Anthiveyilile Ponnu

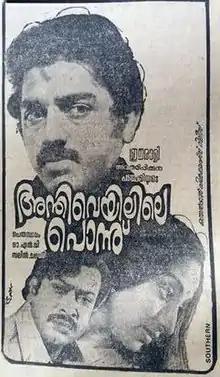
Poster

Anthiveyilile Ponnu is a 1982 Indian Malayalam-language film, directed by Radhakrishnan (RK) and produced by Panchami Enterprises. The film stars Kamal Haasan, Lakshmi, Jagathy Sreekumar and Kalpana. The film has musical score by Salil Chowdhury. The film was dubbed and released into Tamil-language as "Ponmaalai Pozhudhu". The film was adapted from novel of same name by Perumpadavam Sreedharan.